Describe the emotion expressed in this image:  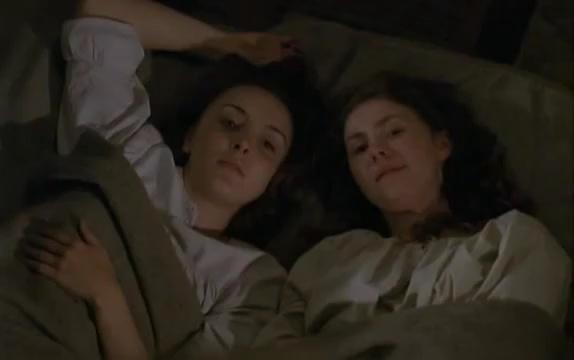
This person displays Fear, valence and arousal with high intensity.